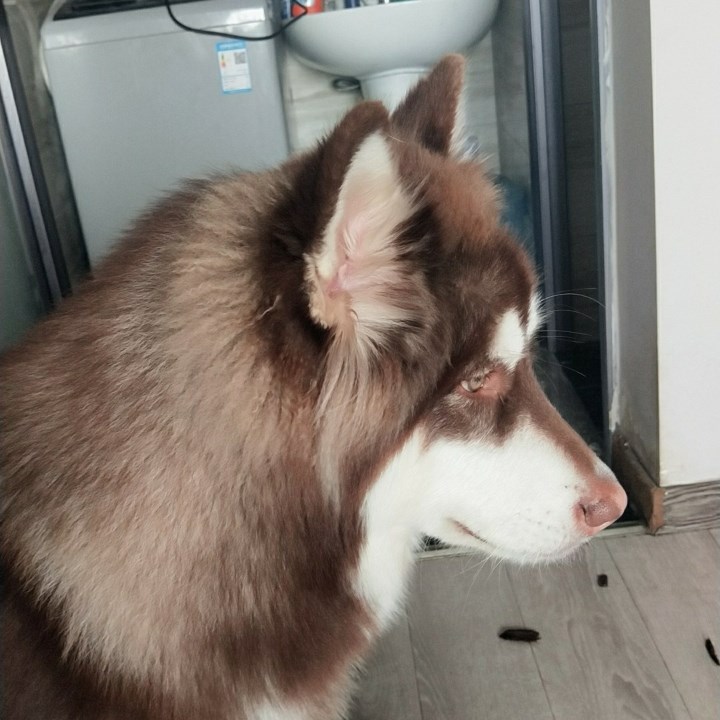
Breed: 1324-n000004-malamute